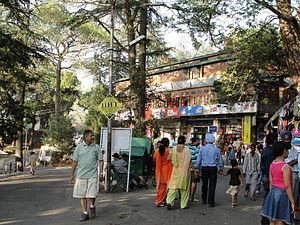
Kasauli est un cantonment et une ville située dans le district de Solan, dans l'État indien de l'Himachal Pradesh. Le cantonment a été établi par le Raj britannique en 1842 en tant que station de montagne coloniale, à 77 km de Shimla, 65 km de Chandigarh, et 94 km à partir de Ambala Cantt, une importante jonction de chemin de fer de l'Inde du Nord à une altitude de 1 927 mètres. La ville est un centre de santé, à une altitude de 1 900 mètres au-dessus du niveau de la mer.